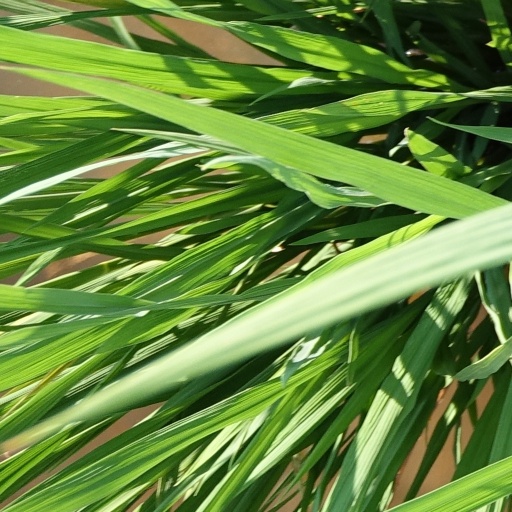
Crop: rice